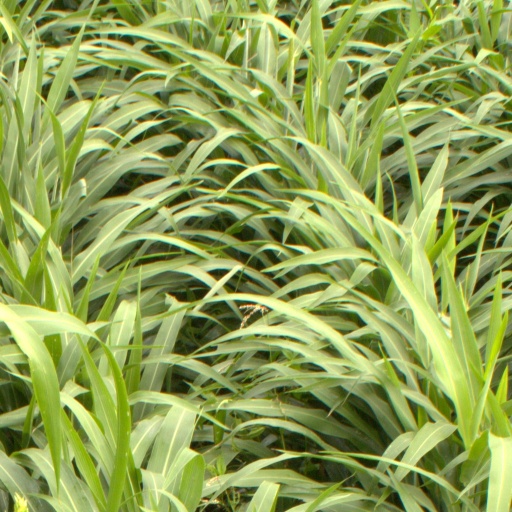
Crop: sorghum